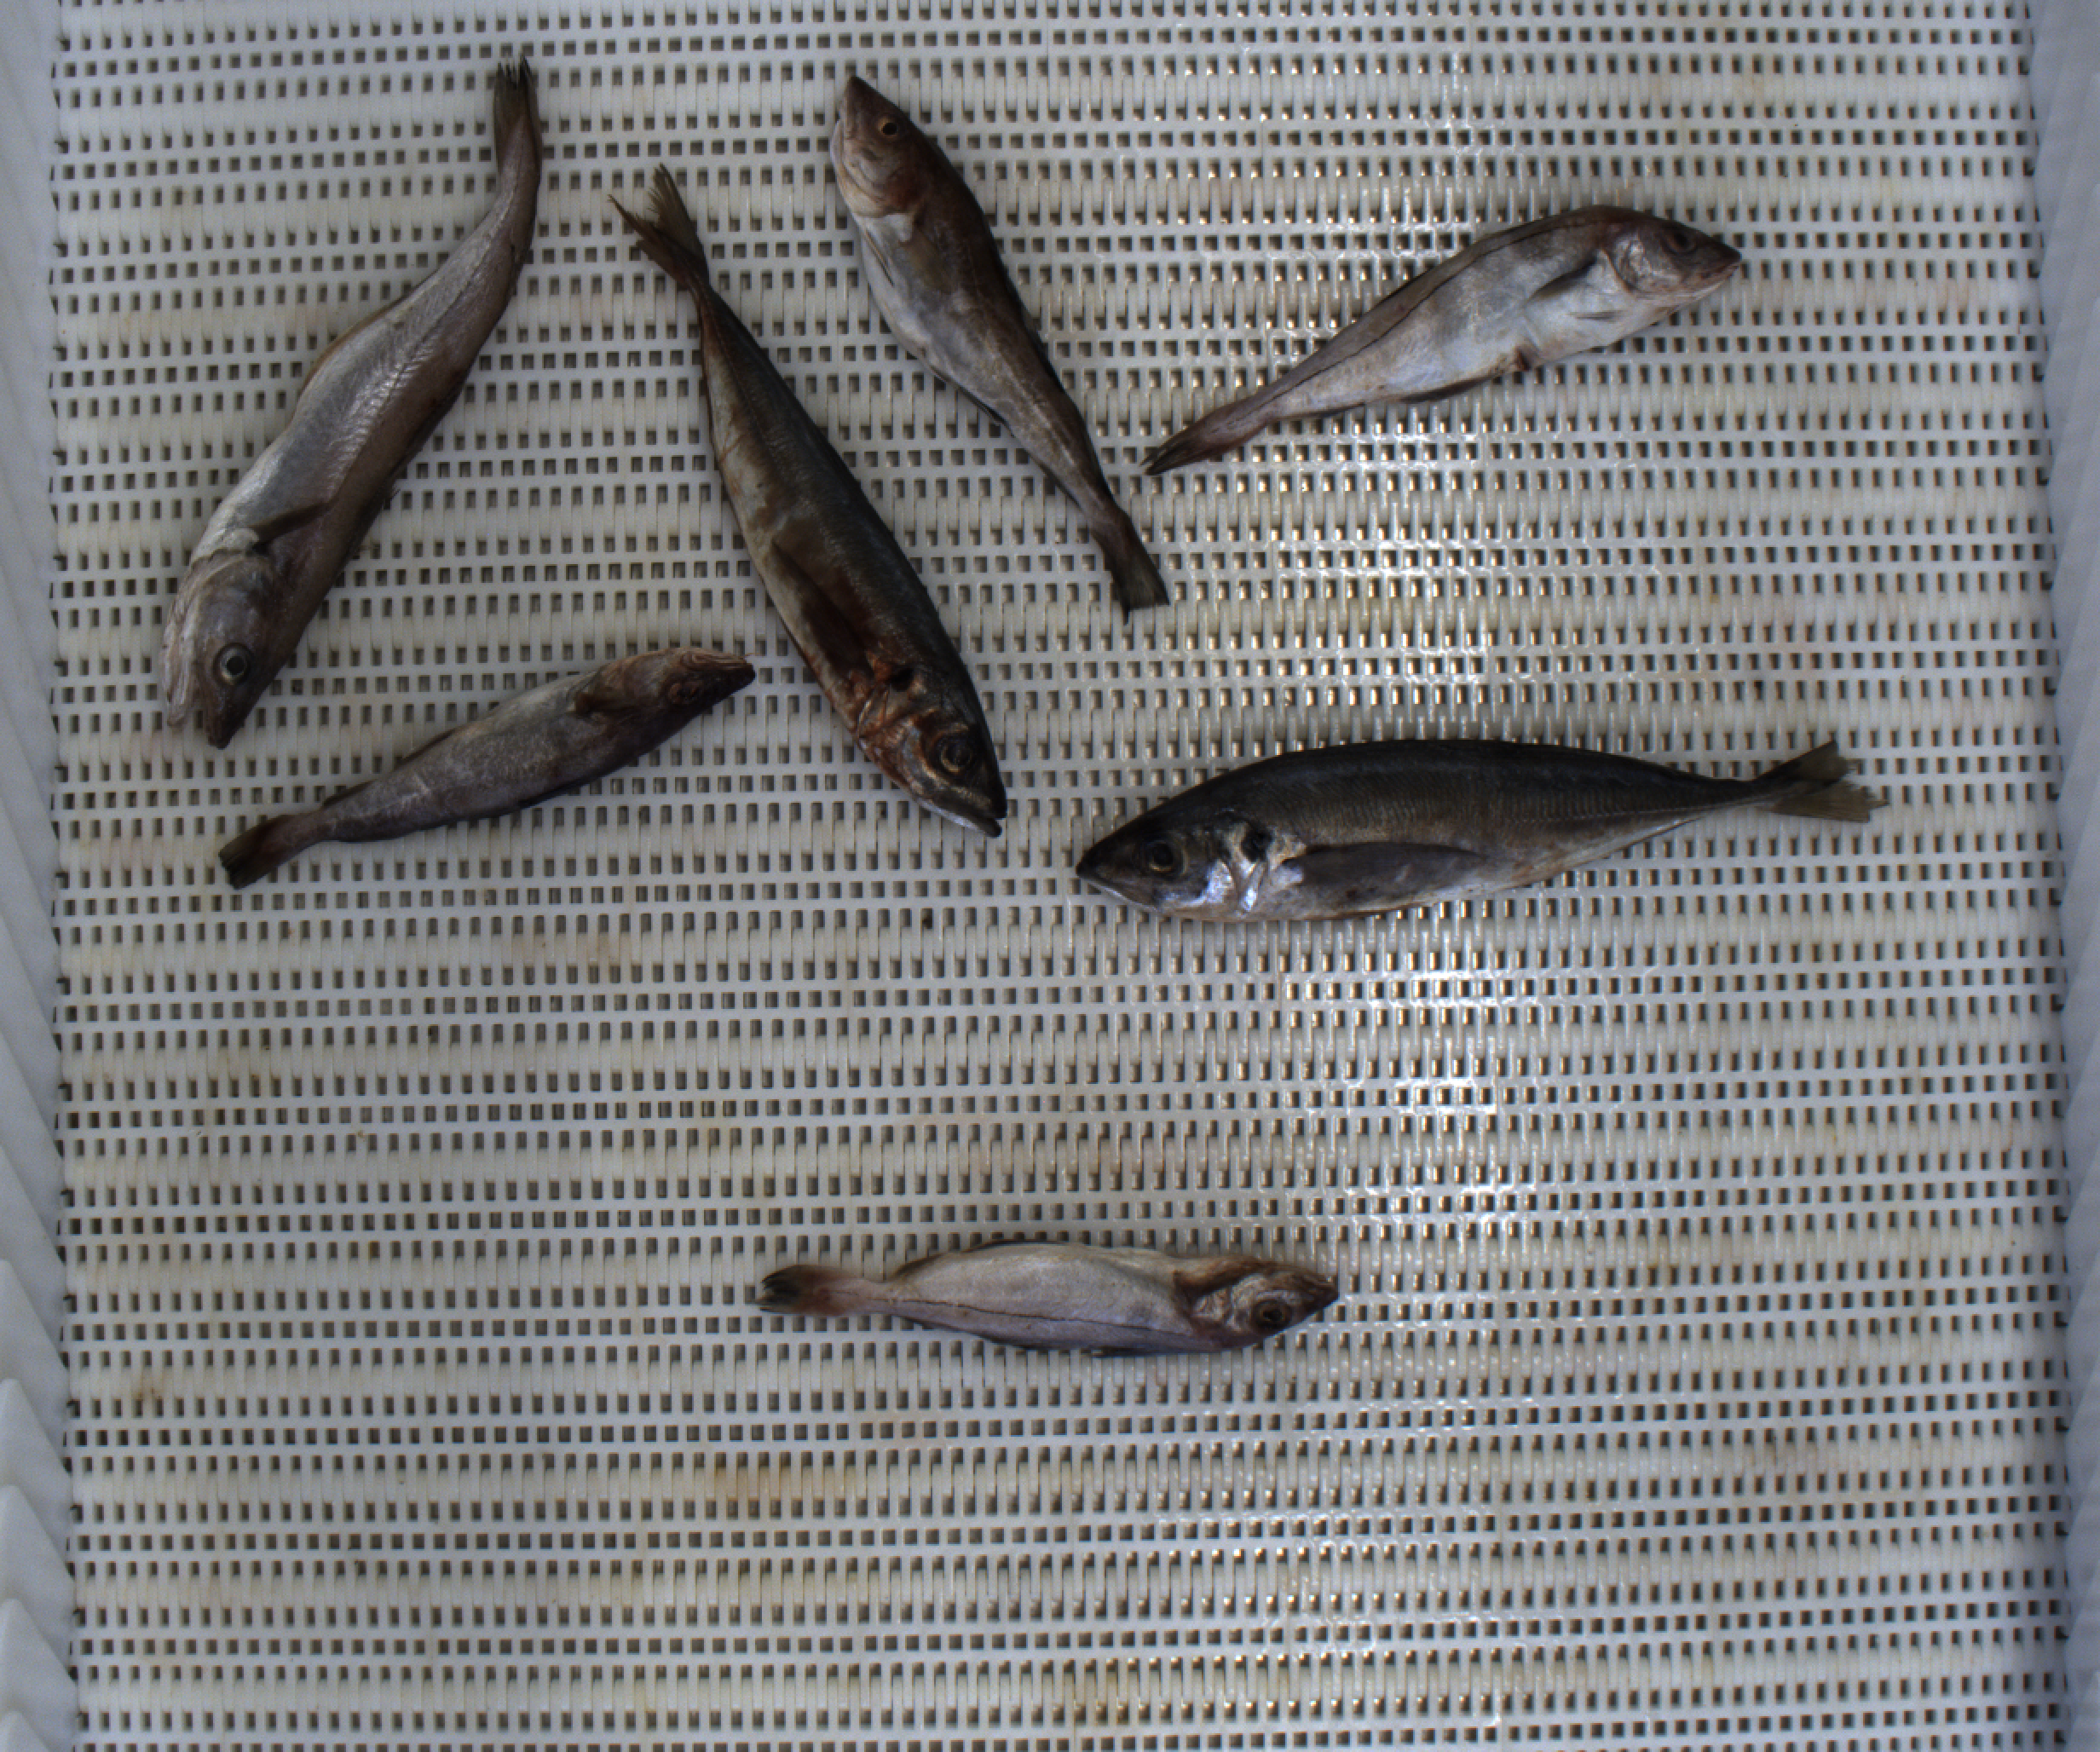
Total fish: 7
Cod: 2
Haddock: 2
Whiting: 1
Hake: 0
Horse mackerel: 2
Saithe: 0
Other: 0